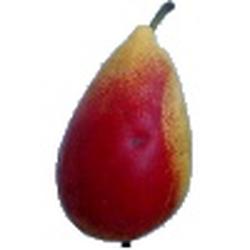
Label: Pear